Grizzly bear

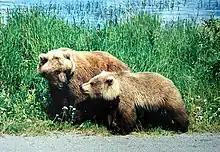
Mother grizzly with a cub

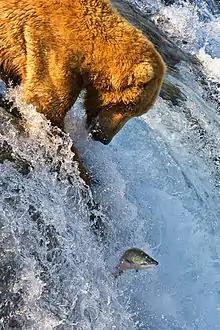
Grizzly fishing for salmon at Brooks Falls, Alaska

Except for females with cubs, grizzlies are normally solitary, active animals, but in coastal areas, grizzlies gather around streams, lakes, rivers, and ponds during the salmon spawn. Females (sows) produce one to four young (usually two) that are small and weigh only about at birth. A sow is protective of her offspring and will attack if she thinks she or her cubs are threatened.